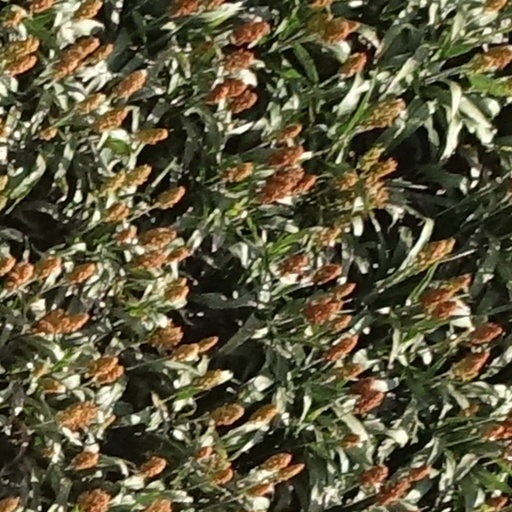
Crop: sorghum